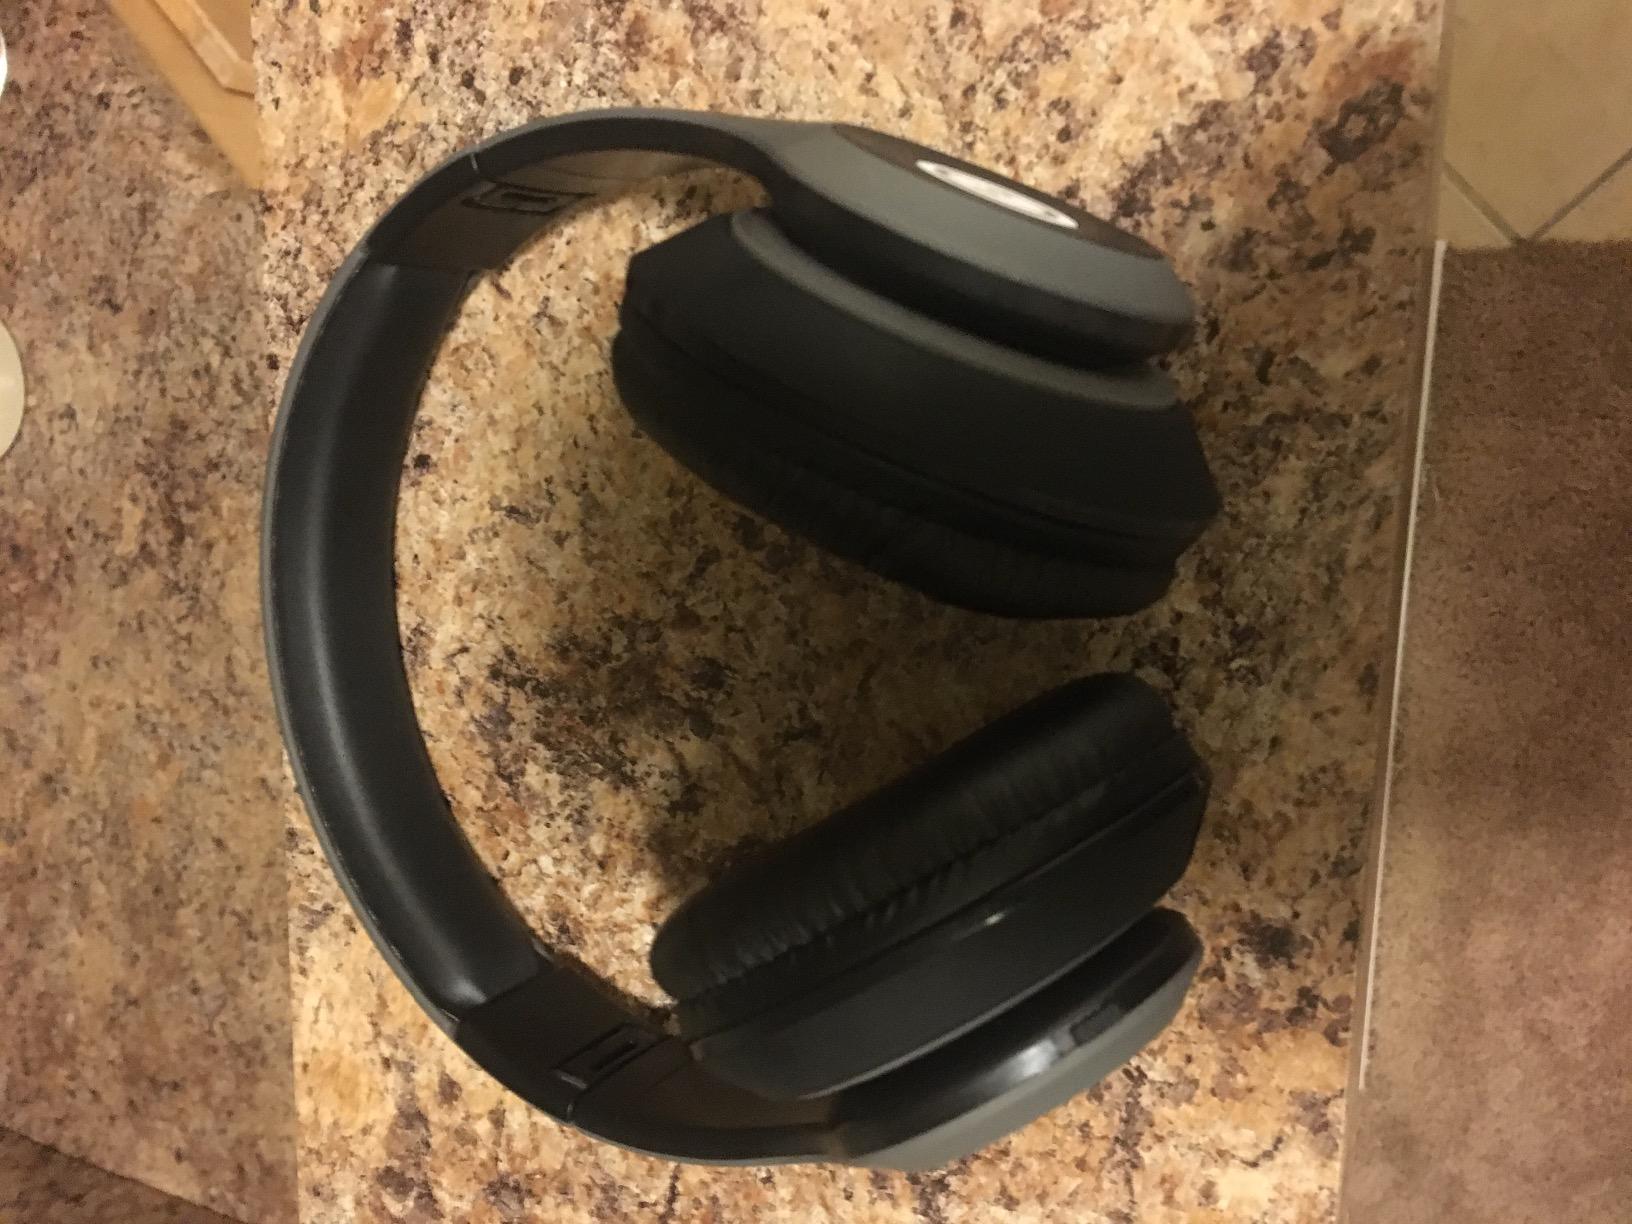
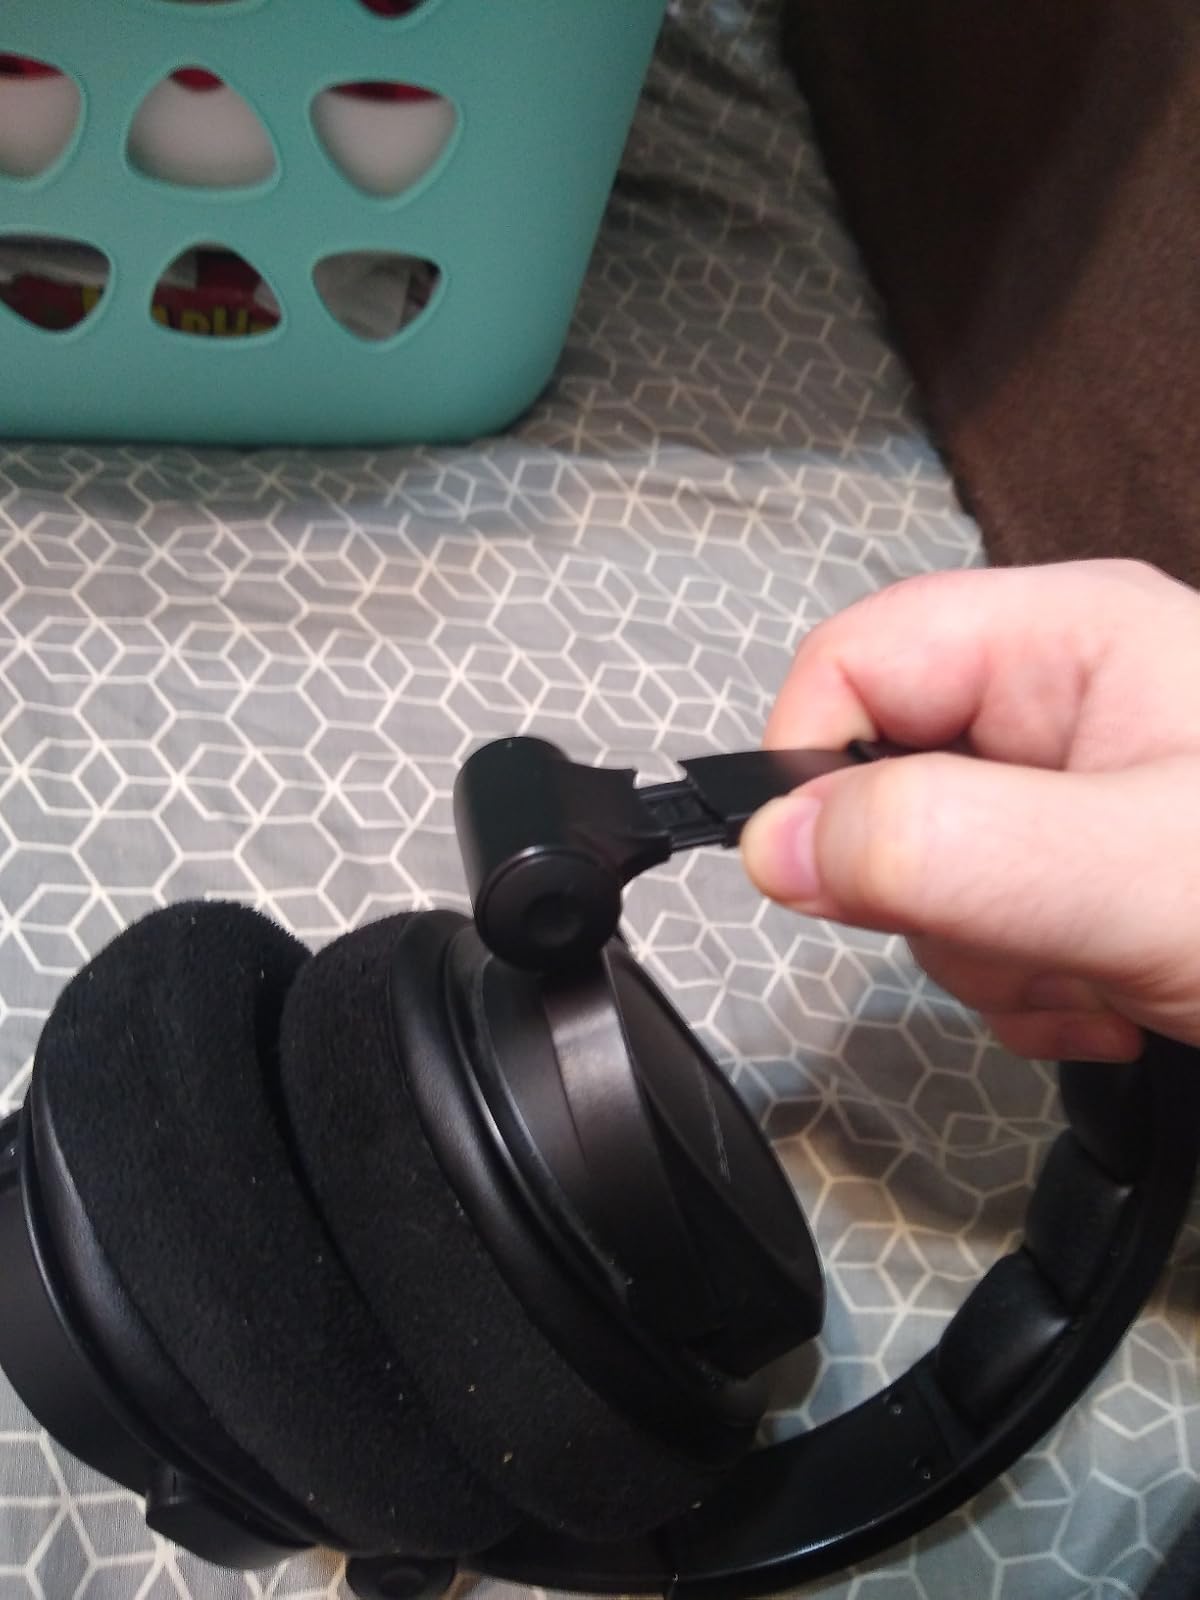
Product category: headphones
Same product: no